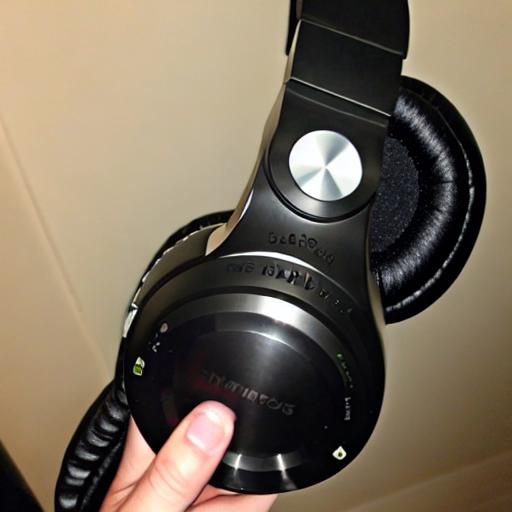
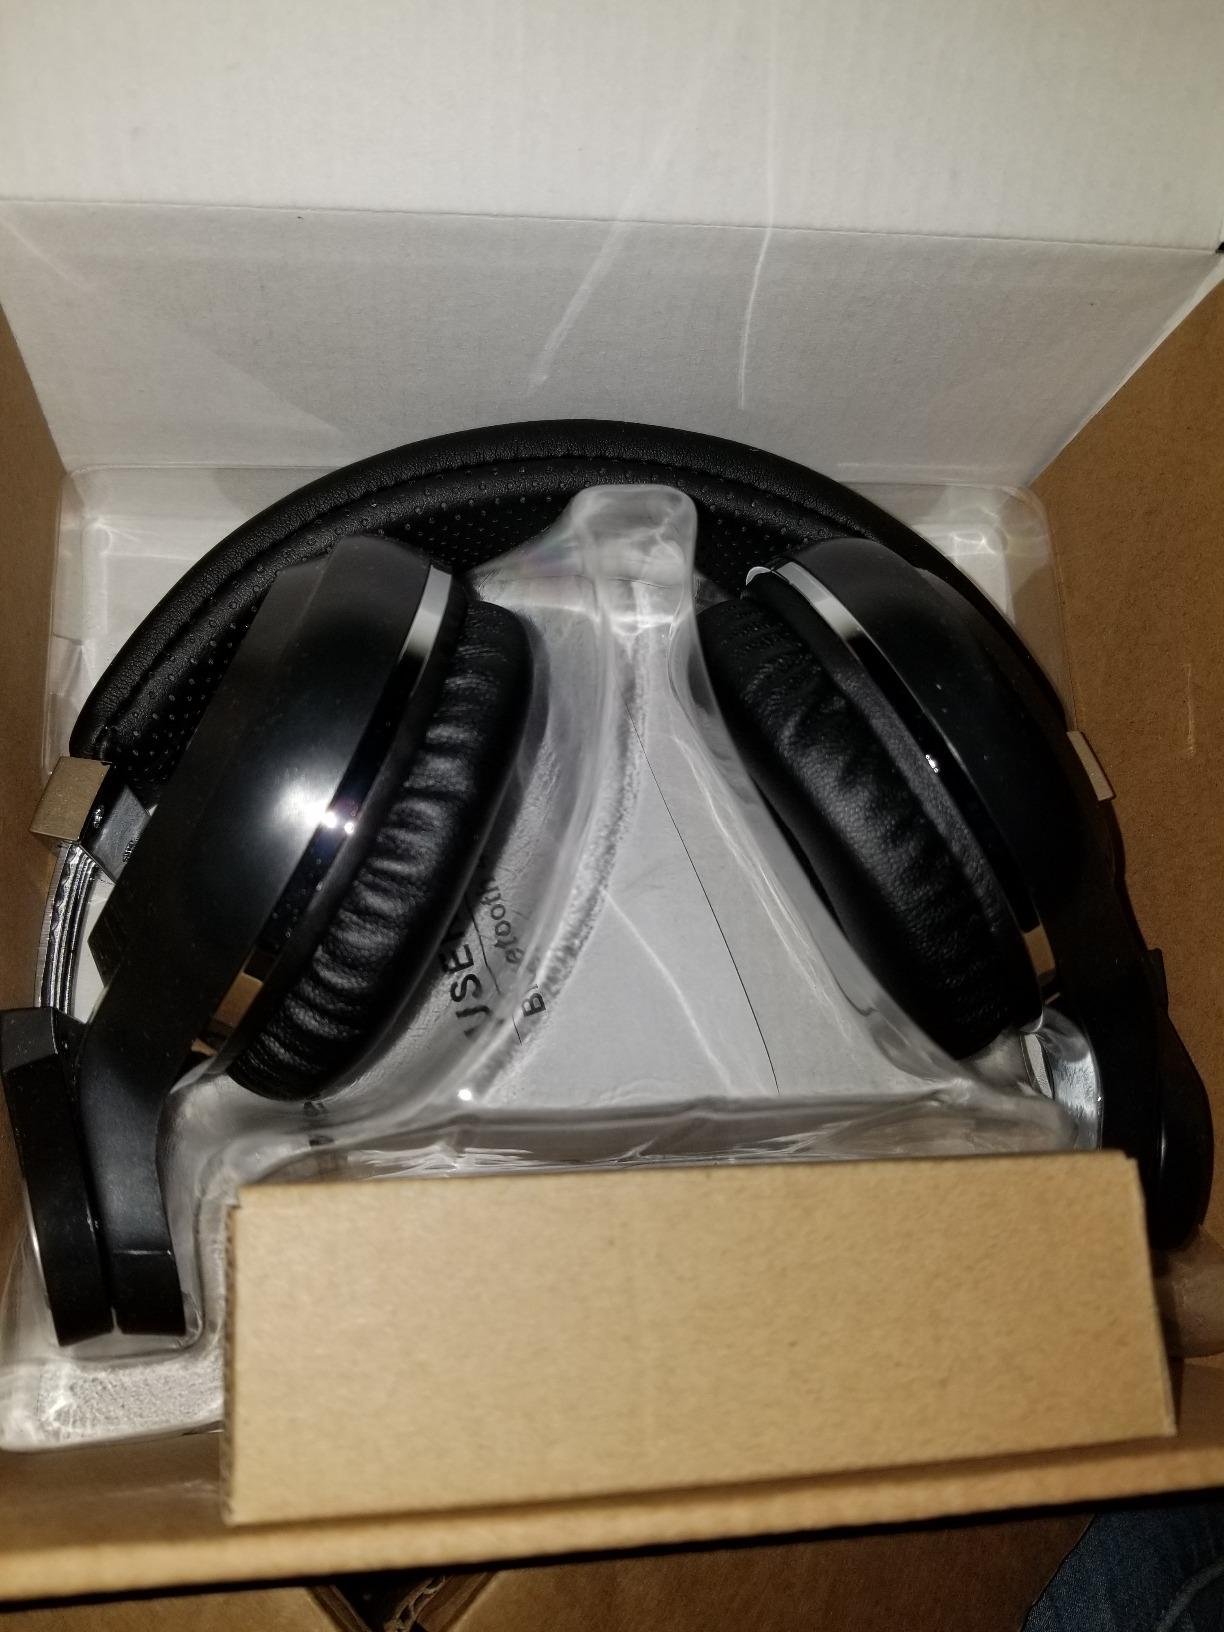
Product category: headphones
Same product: no